History of the St. Louis Cardinals (1953–1989)

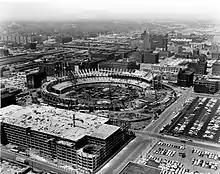
Busch Memorial Stadium under construction in 1965

Meanwhile, a National Football League (NFL) Cardinals franchise relocated from Chicago to St. Louis in 1960. Chicago was distinctly becoming the Bears' town and the Cardinals could not match their success. The 12 NFL owners unanimously voted to allow the Chicago Cardinals franchise to move. Ironically, Chicago forms the other half of the MLB's Cardinals' baseball rivalry with the Cubs. The football Cardinals called St. Louis and Busch Stadium/Busch Memorial Stadium home through the 1987 season, after which the Cardinals migrated to Phoenix to become the Arizona Cardinals. Local sports fans and media coverage referred to the two teams as the "baseball Cardinals" and "football Cardinals". For decades before the NFL Cardinals moved into St. Louis, the baseball team was also known as the "Redbirds", while the football team was the "Gridbirds" or "Big Red".